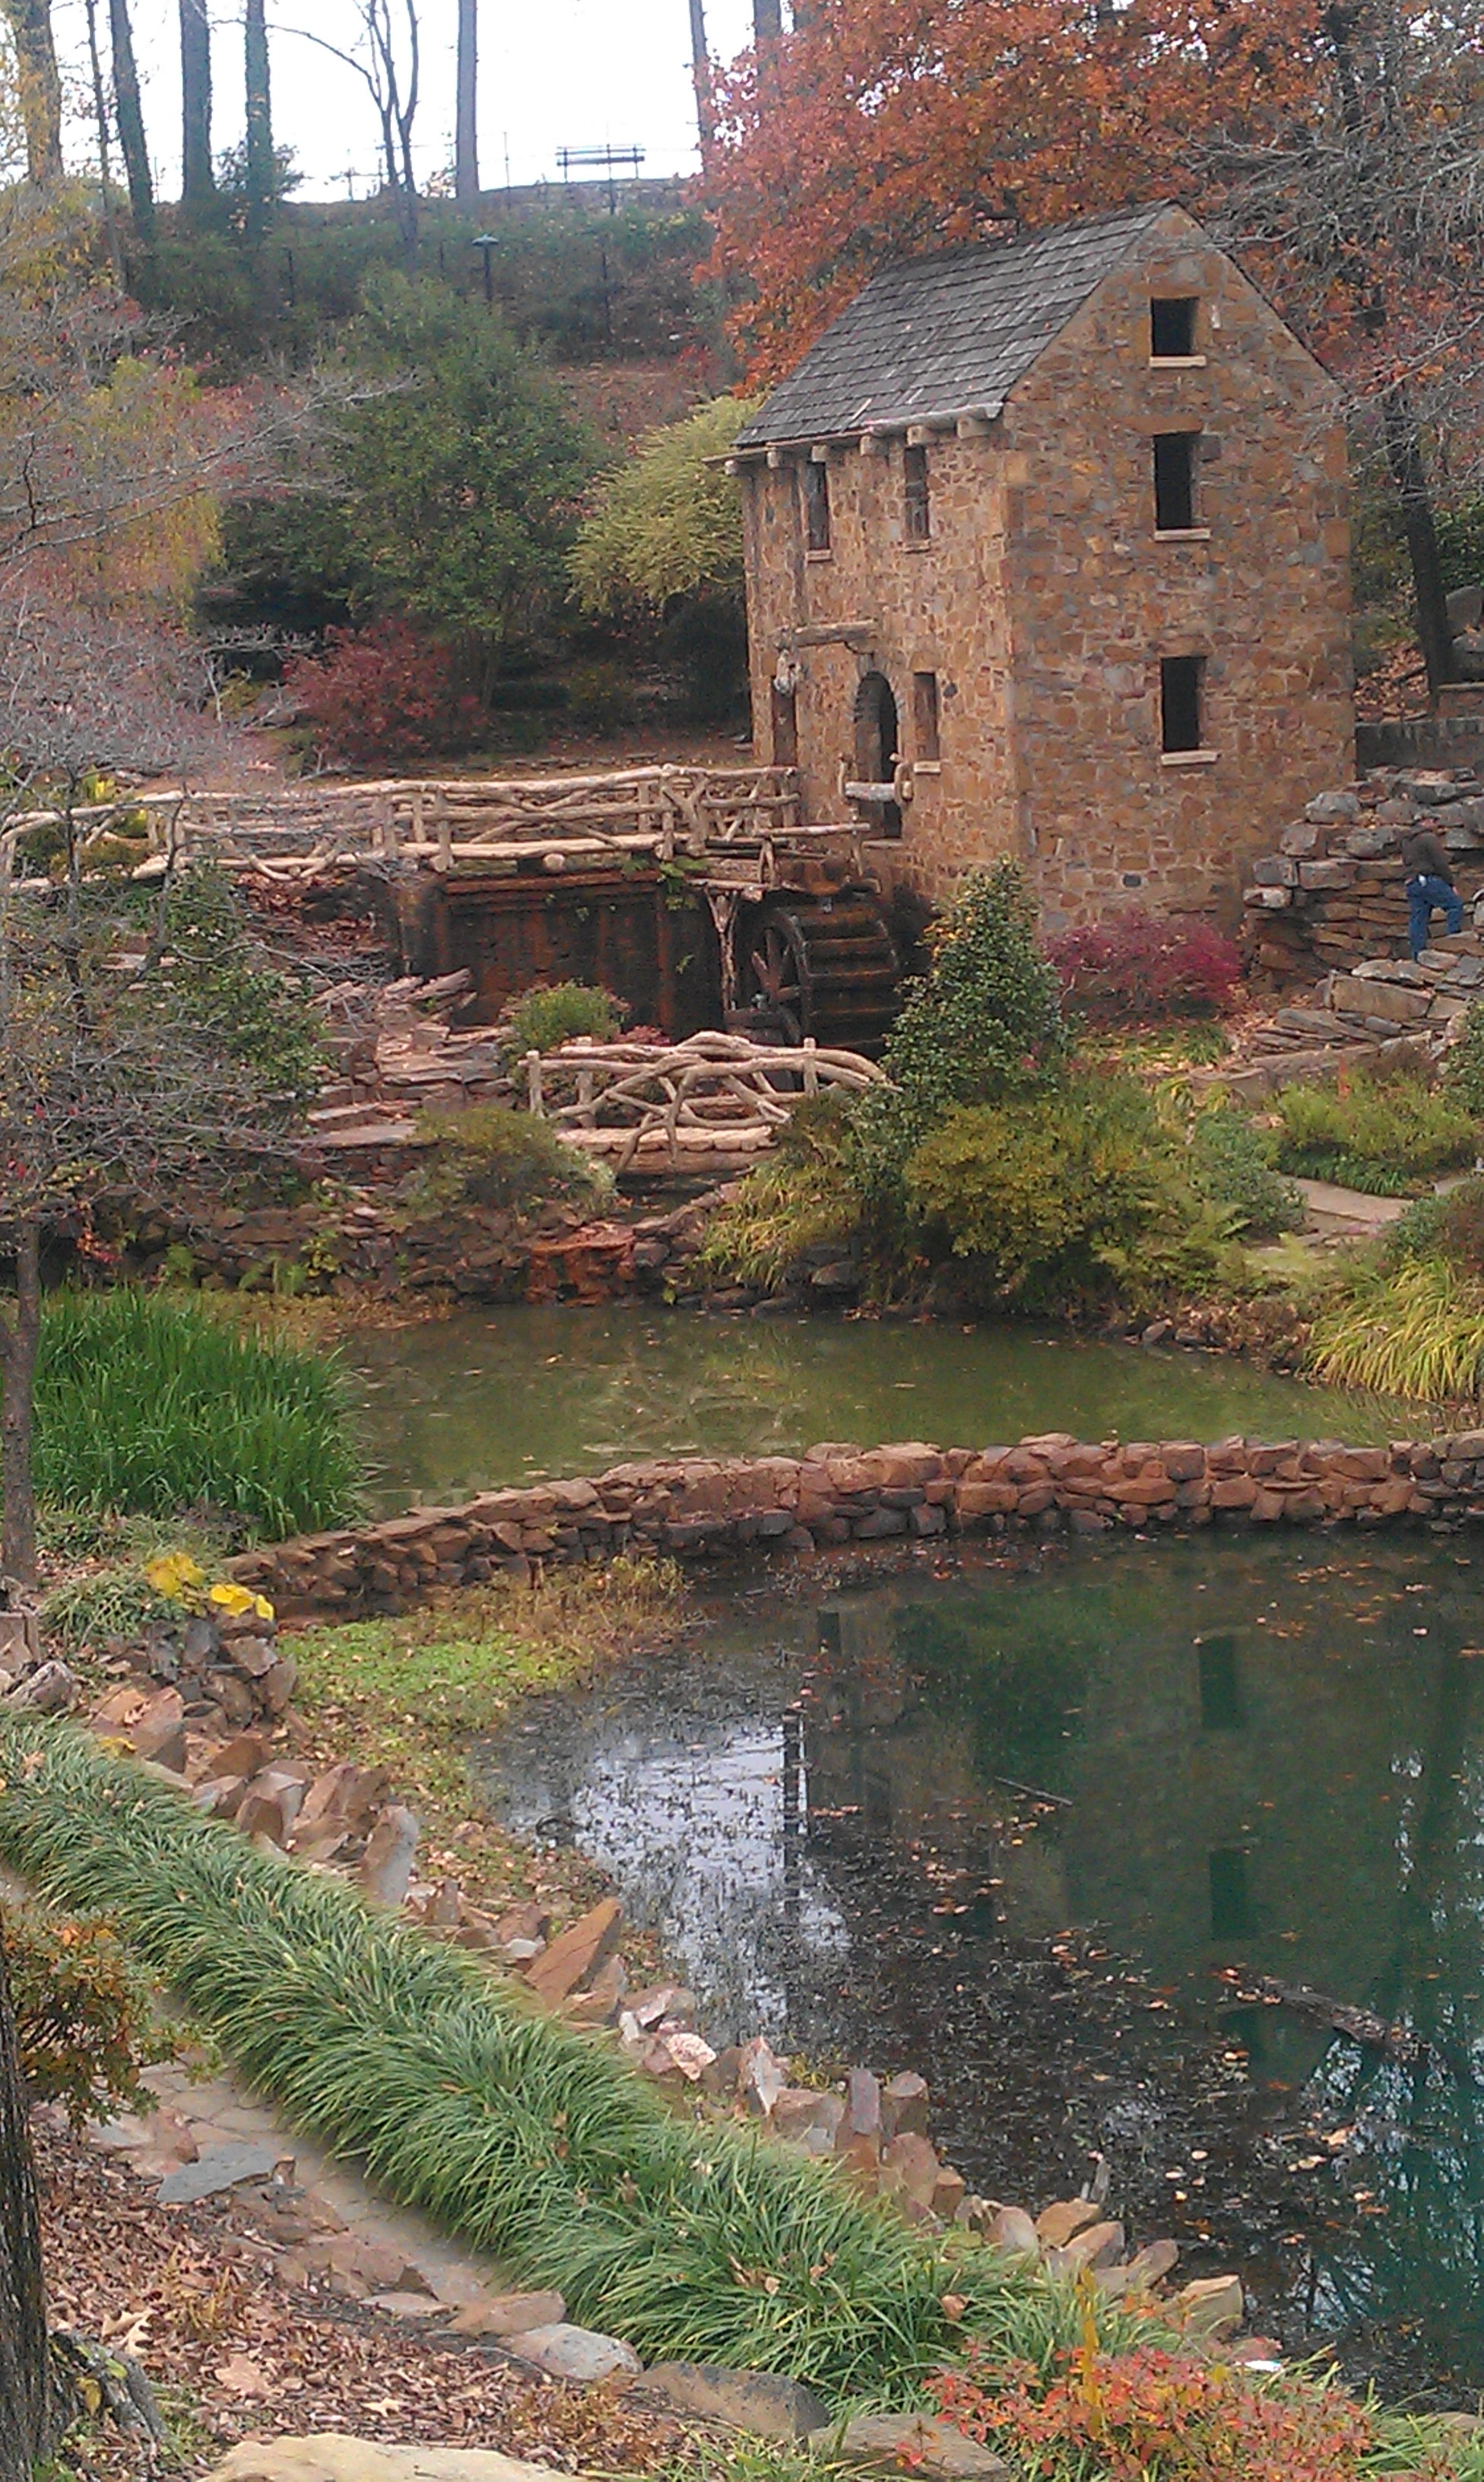
landscape, water, architecture, river, country, rustic, pond, stream, park, landmark, reservoir, historic, garden, waterway, mill, ditch, moat, arkansas, rural area